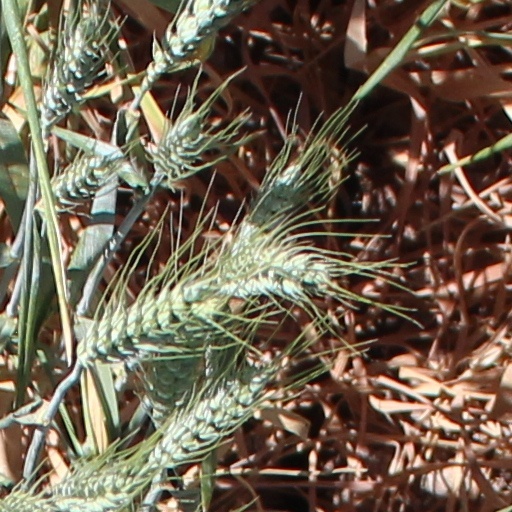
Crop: wheat